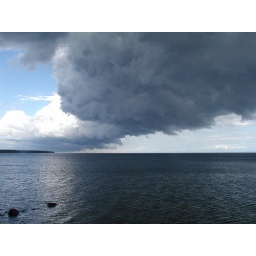
The cloud moves over water